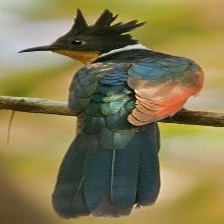
Species: CHESTNUT WINGED CUCKOO
Scientific name:  CLAMATOR COROMANDUS